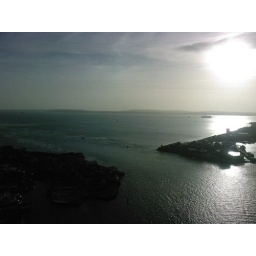
Looking out at the isle of white in the Spinnaker tower